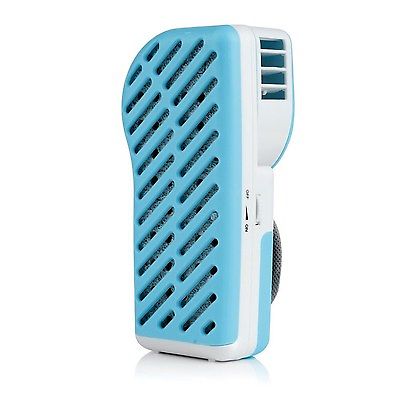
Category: fan